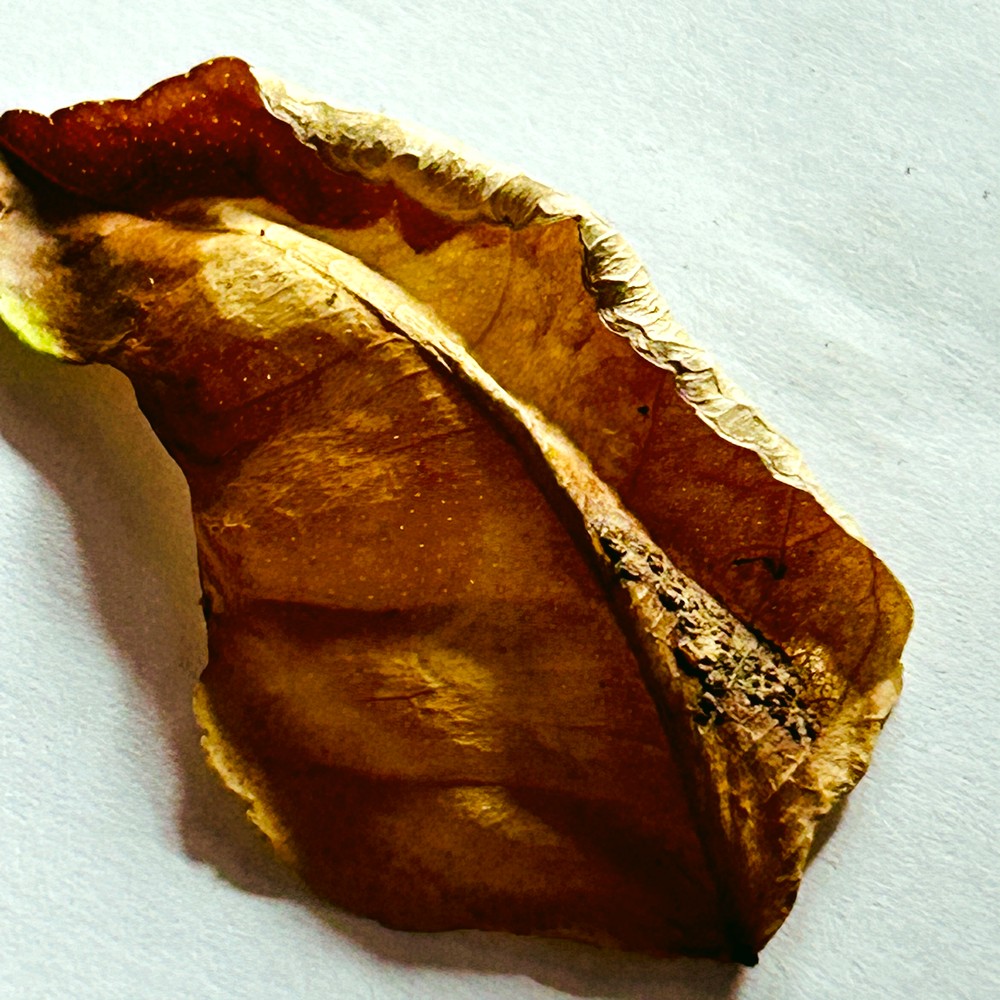
Label: Dry Leaf